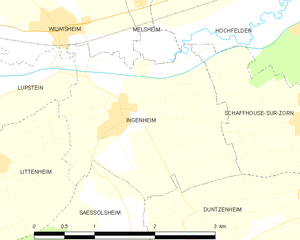
Carte des communes françaises